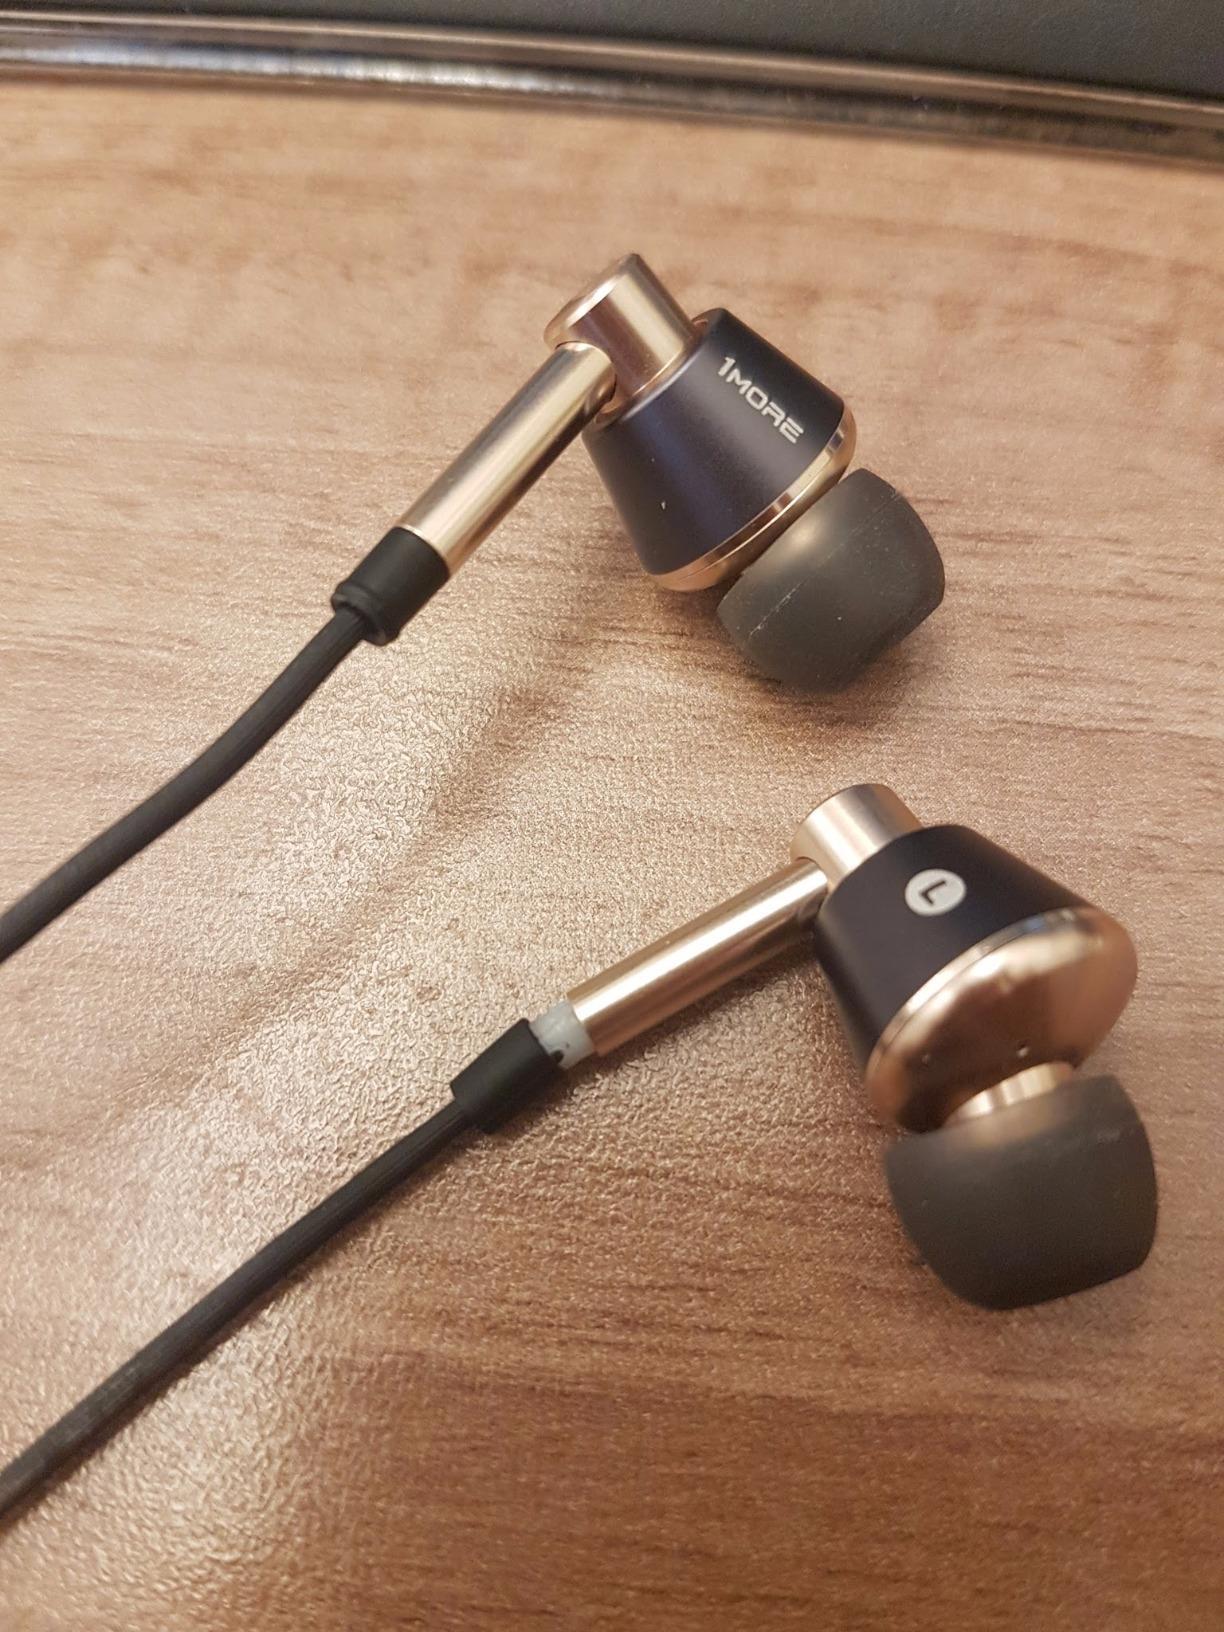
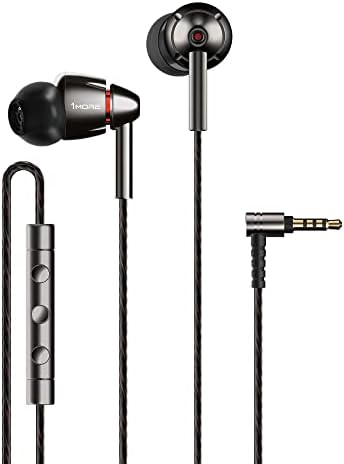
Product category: headphones
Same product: no